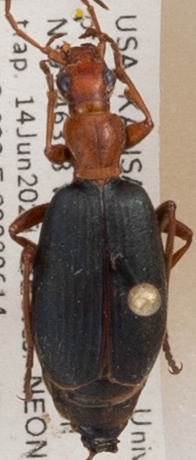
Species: Brachinus alternans
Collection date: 2023-06-14
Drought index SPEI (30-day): -1.13
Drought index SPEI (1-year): -1.45
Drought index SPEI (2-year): -0.62